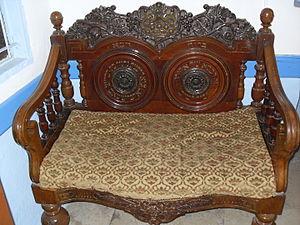
Israël, Safed, Synagogue Ari Ashkenazi - fauteuil du prophète Elie utilisé lors des circoncisions. L'inscription en hébreu à droite dit
"La synagogue ashkénaze Ari située à Safed, Israël, a été construite à la mémoire du rabbin Isaac Louria connu aussi sous le nom de Ari"".